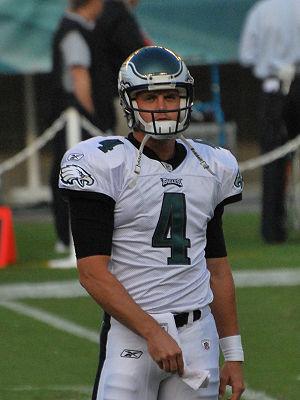
Kevin Benjamin Kolb, né le 24 août 1984 à Victoria, est un joueur américain de football américain évoluant au poste de quarterback pour les Bills de Buffalo.